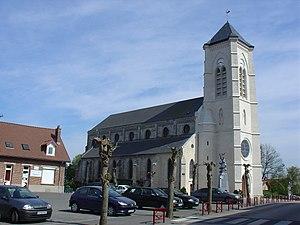
Église de Givenchy-en-Gohelle
Givenchy-en-Gohelle est une commune française située dans le département du Pas-de-Calais en région Hauts-de-France. Elle fait partie de la Communaupole de Lens-Liévin qui regroupe 36 communes et comptait 244 561 habitants en 2010.